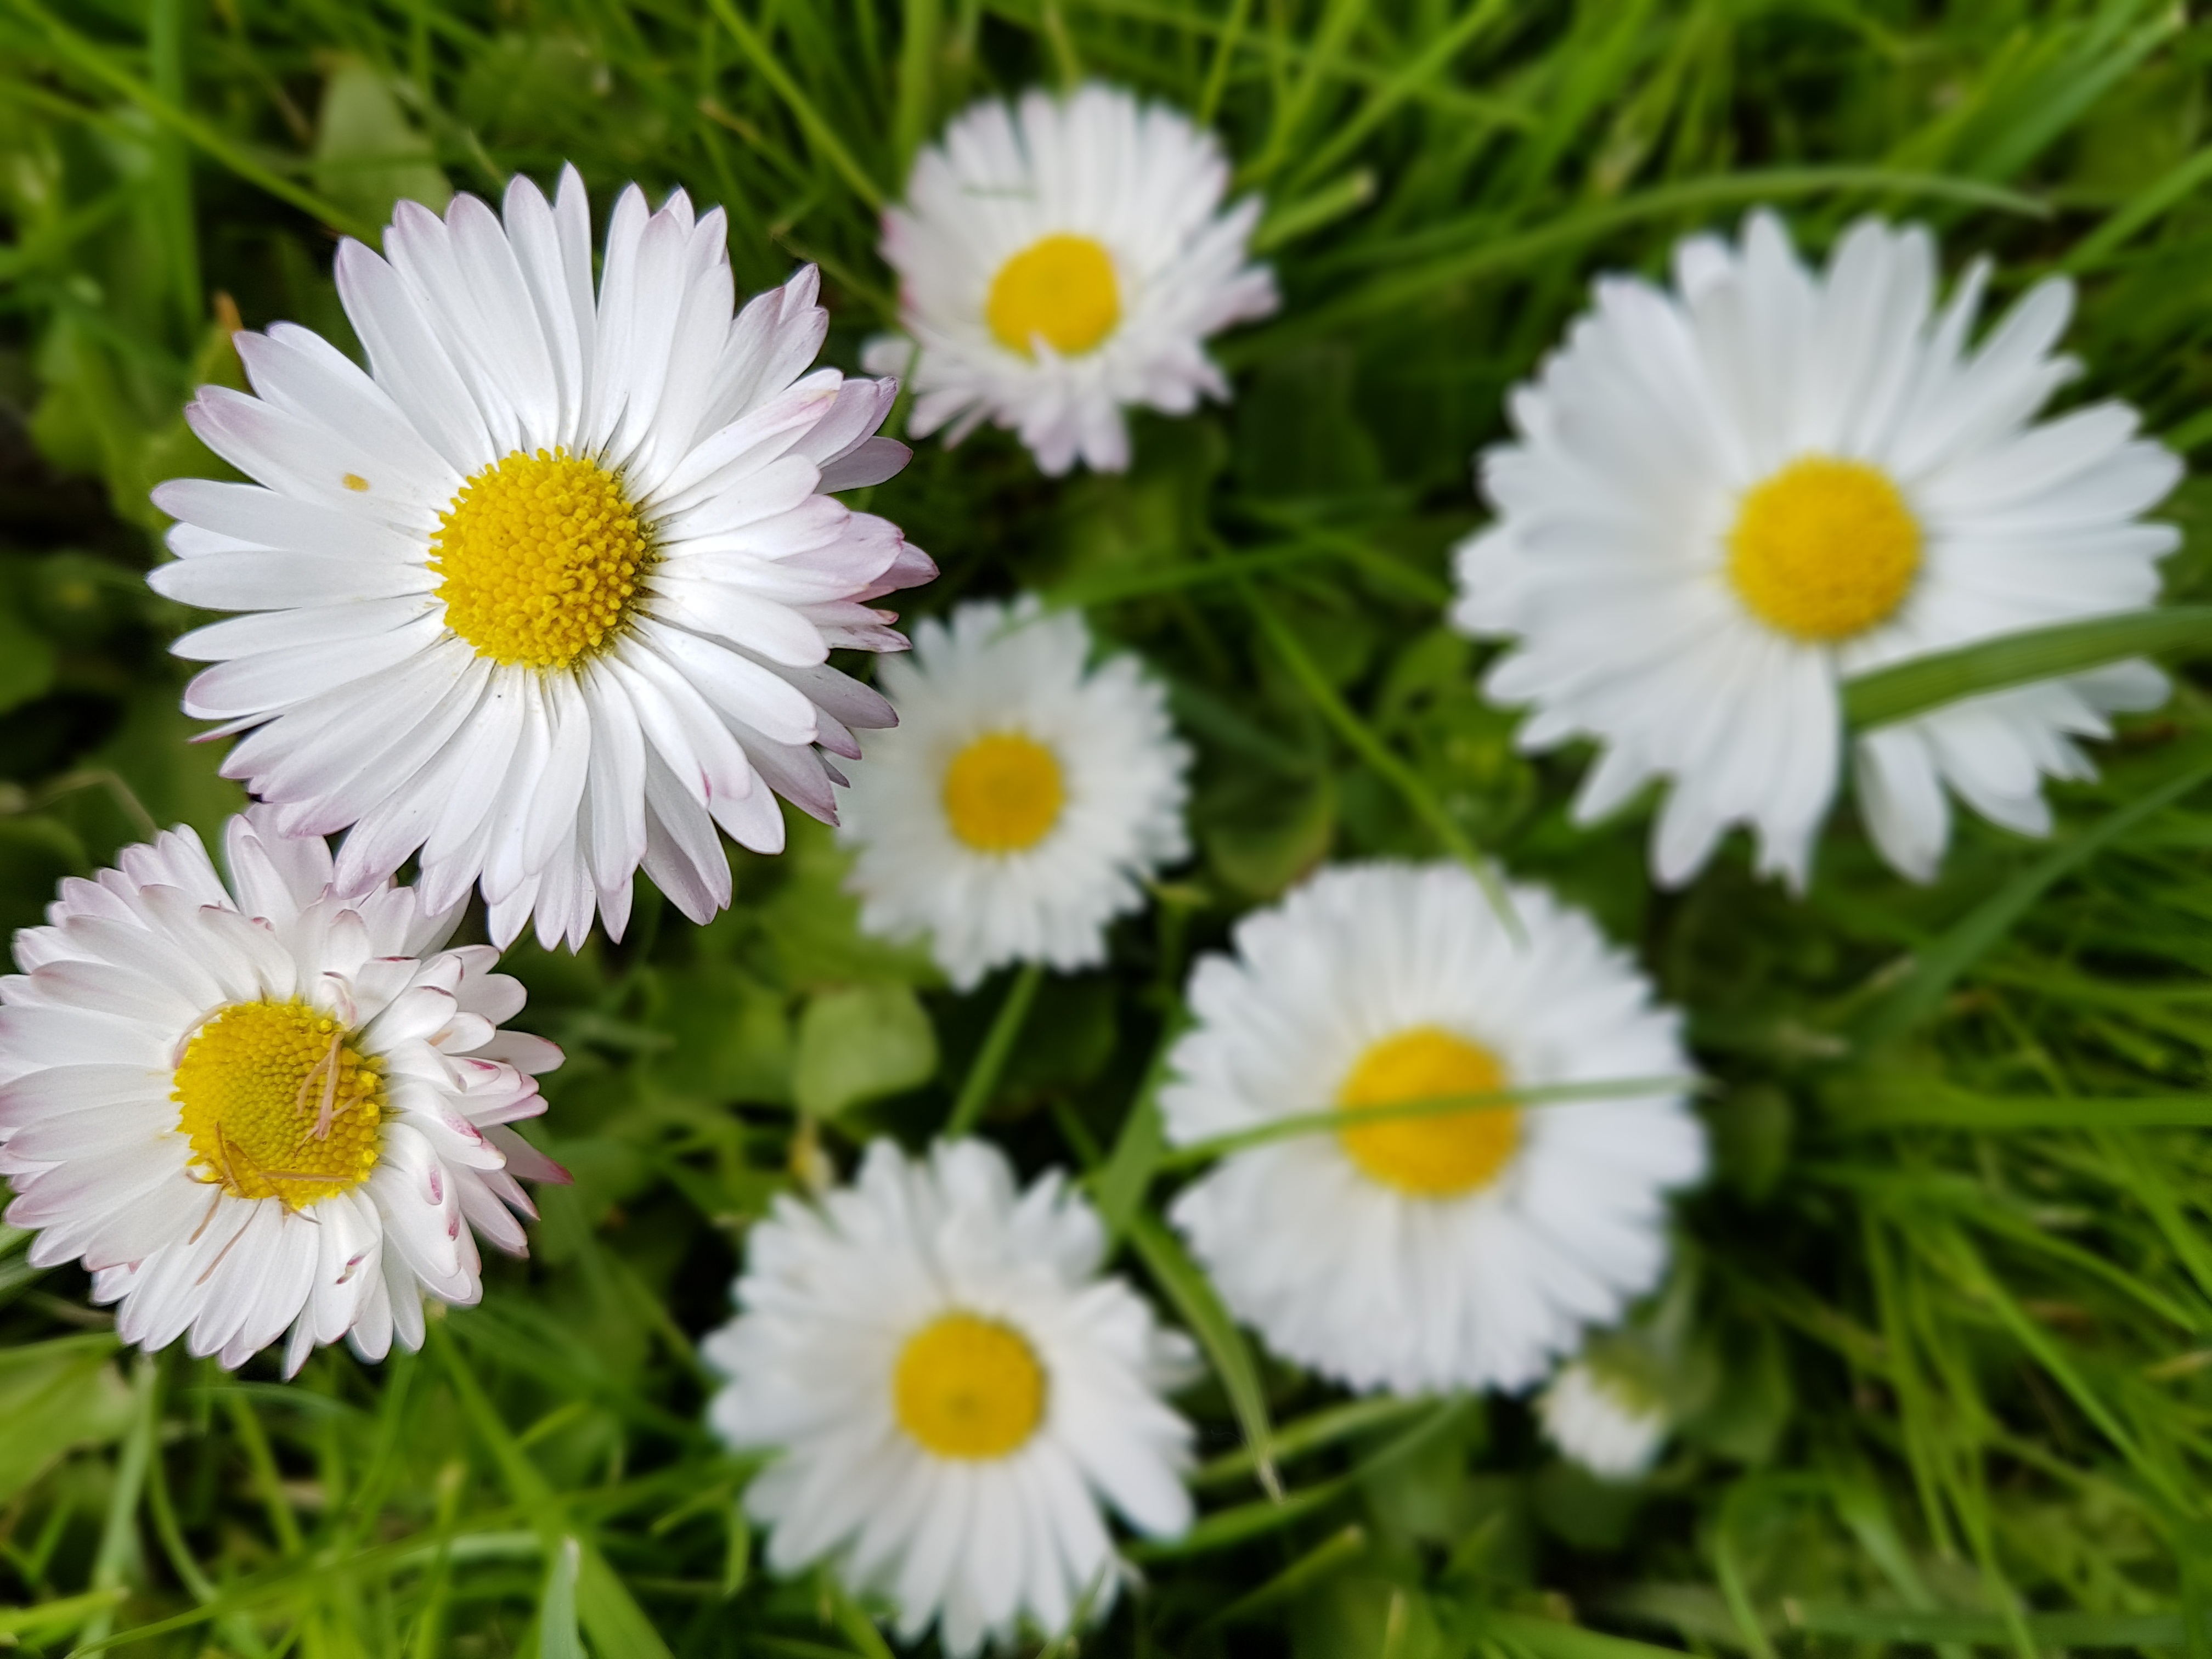
grass, plant, meadow, flower, petal, daisy, spring, herb, flora, flowers, daisies, macro photography, flowering plant, daisy family, oxeye daisy, annual plant, land plant, chamaemelum nobile, marguerite daisy, tanacetum parthenium, chrysanths